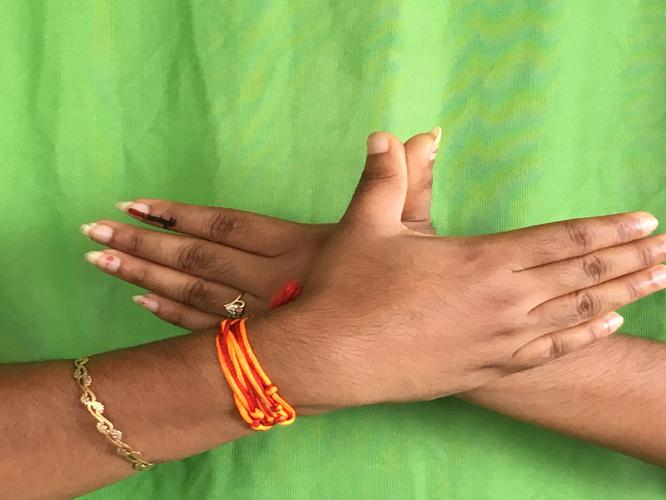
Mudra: Garuda
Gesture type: double_hand